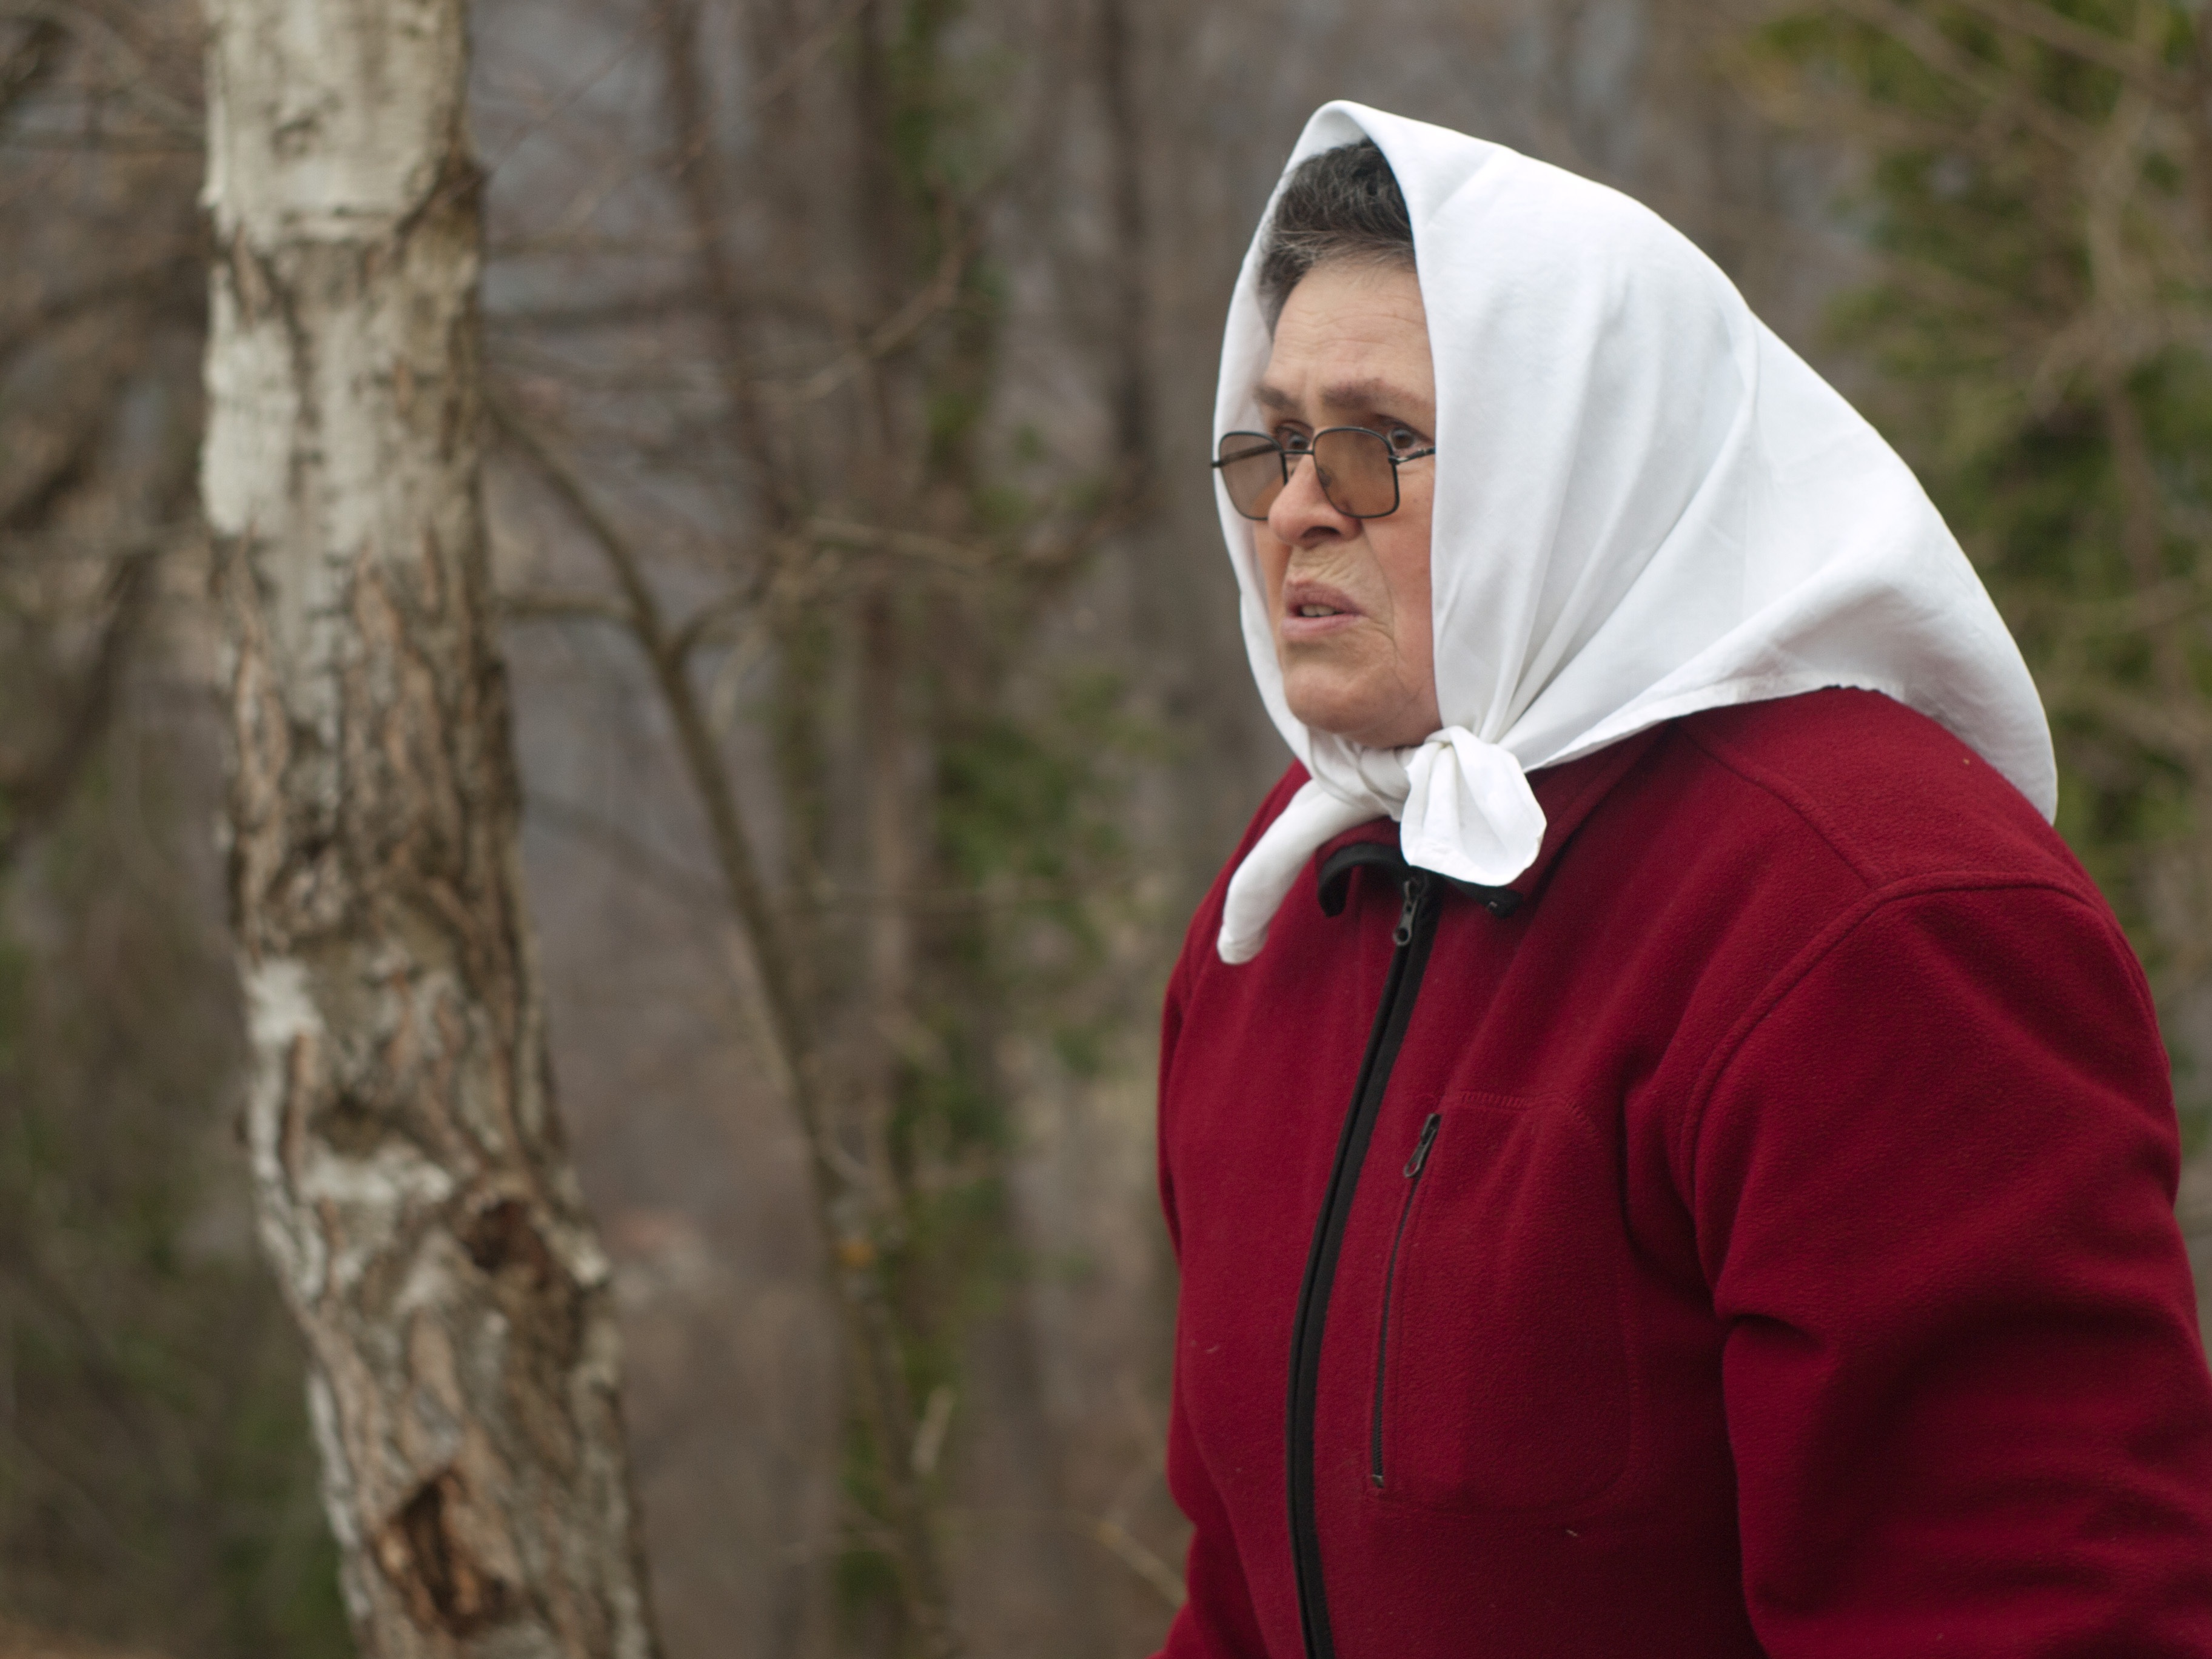
person, people, woman, old, female, portrait, profession, lady, grandma, grandmother, elder, caucasian, face, age, senior, elderly, granny, pensioner, retired, mature